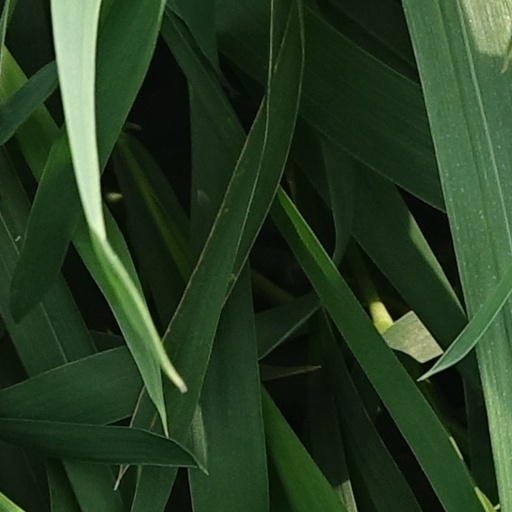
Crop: wheat